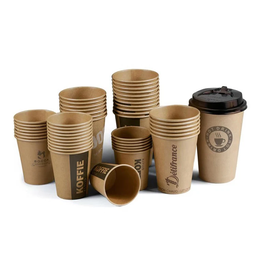
Label: paper